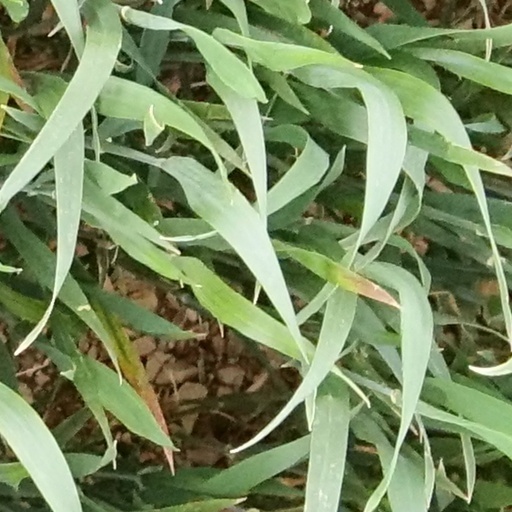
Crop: wheat